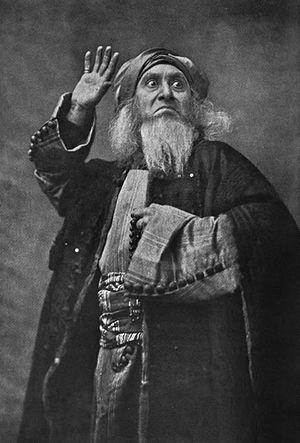
Shylock est l'un des personnages les plus marquants du Marchand de Venise de William Shakespeare. Il y tient le rôle d'un riche usurier juif, pratiquant des taux déraisonnables et acharné dans le recouvrement de ses créances.
Ermete Novelli, né à Lucques le 5 mars 1851 et mort à Naples le 30 janvier 1919, est un acteur et dramaturge italien.